History of coins in Italy

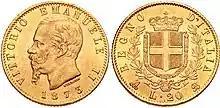
Gold 20 lire coin, 1873.

The Neapolitan lira was the currency of the mainland part of the Kingdom of the Two Sicilies, known as the Kingdom of Naples, between 1812 and 1815. The currency was issued by Joachim Murat, who claimed the title of "King of the Two Sicilies" but only controlled the mainland part of the kingdom. Consequently, the currency is referred to as the "Neapolitan lira". It was subdivided into 100 "centesimi" (singular: "centesimo") and was equal to the Italian lira and French franc. It replaced the piastra, which circulated again following the restoration of Bourbon rule.